Toggling harpoon

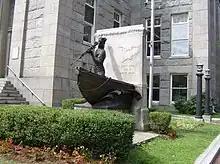
Statue of a whaler holding a harpoon. Text reads "a dead whale or a stove boat" engraved on stone behind the statue.

This harpoon became so important to the industry that its shape continues to symbolize whaling in the modern day. A statue of a whaler hefting a toggling harpoon in New Bedford, Massachusetts, has come to act as a symbol for the city itself.